Kevin B. Quinn

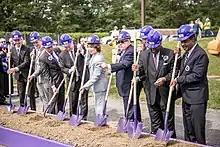
Quinn (far left) at the groundbreaking ceremony of the Purple Line on August 28, 2017.

Quinn joined the Maryland Transit Administration (MTA) in 2014 as the BaltimoreLink Implementation Manager. In this capacity, Quinn directed the divisions of Project Development, Environmental Planning and Capital Programming and managed Governor Hogan's $135 million rebranding and design of the Baltimore regional bus system. Immediately prior to his appointment, Quinn was the Director of Planning and Programming. In this role, Quinn oversaw the $3.6 billion capital program and managed grant coordination with the Federal Transit Administration.